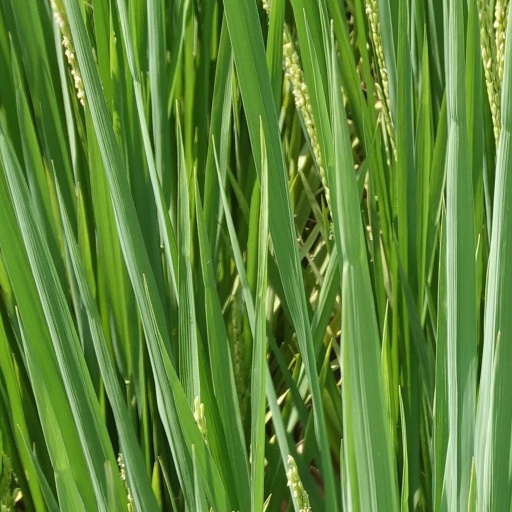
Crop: rice